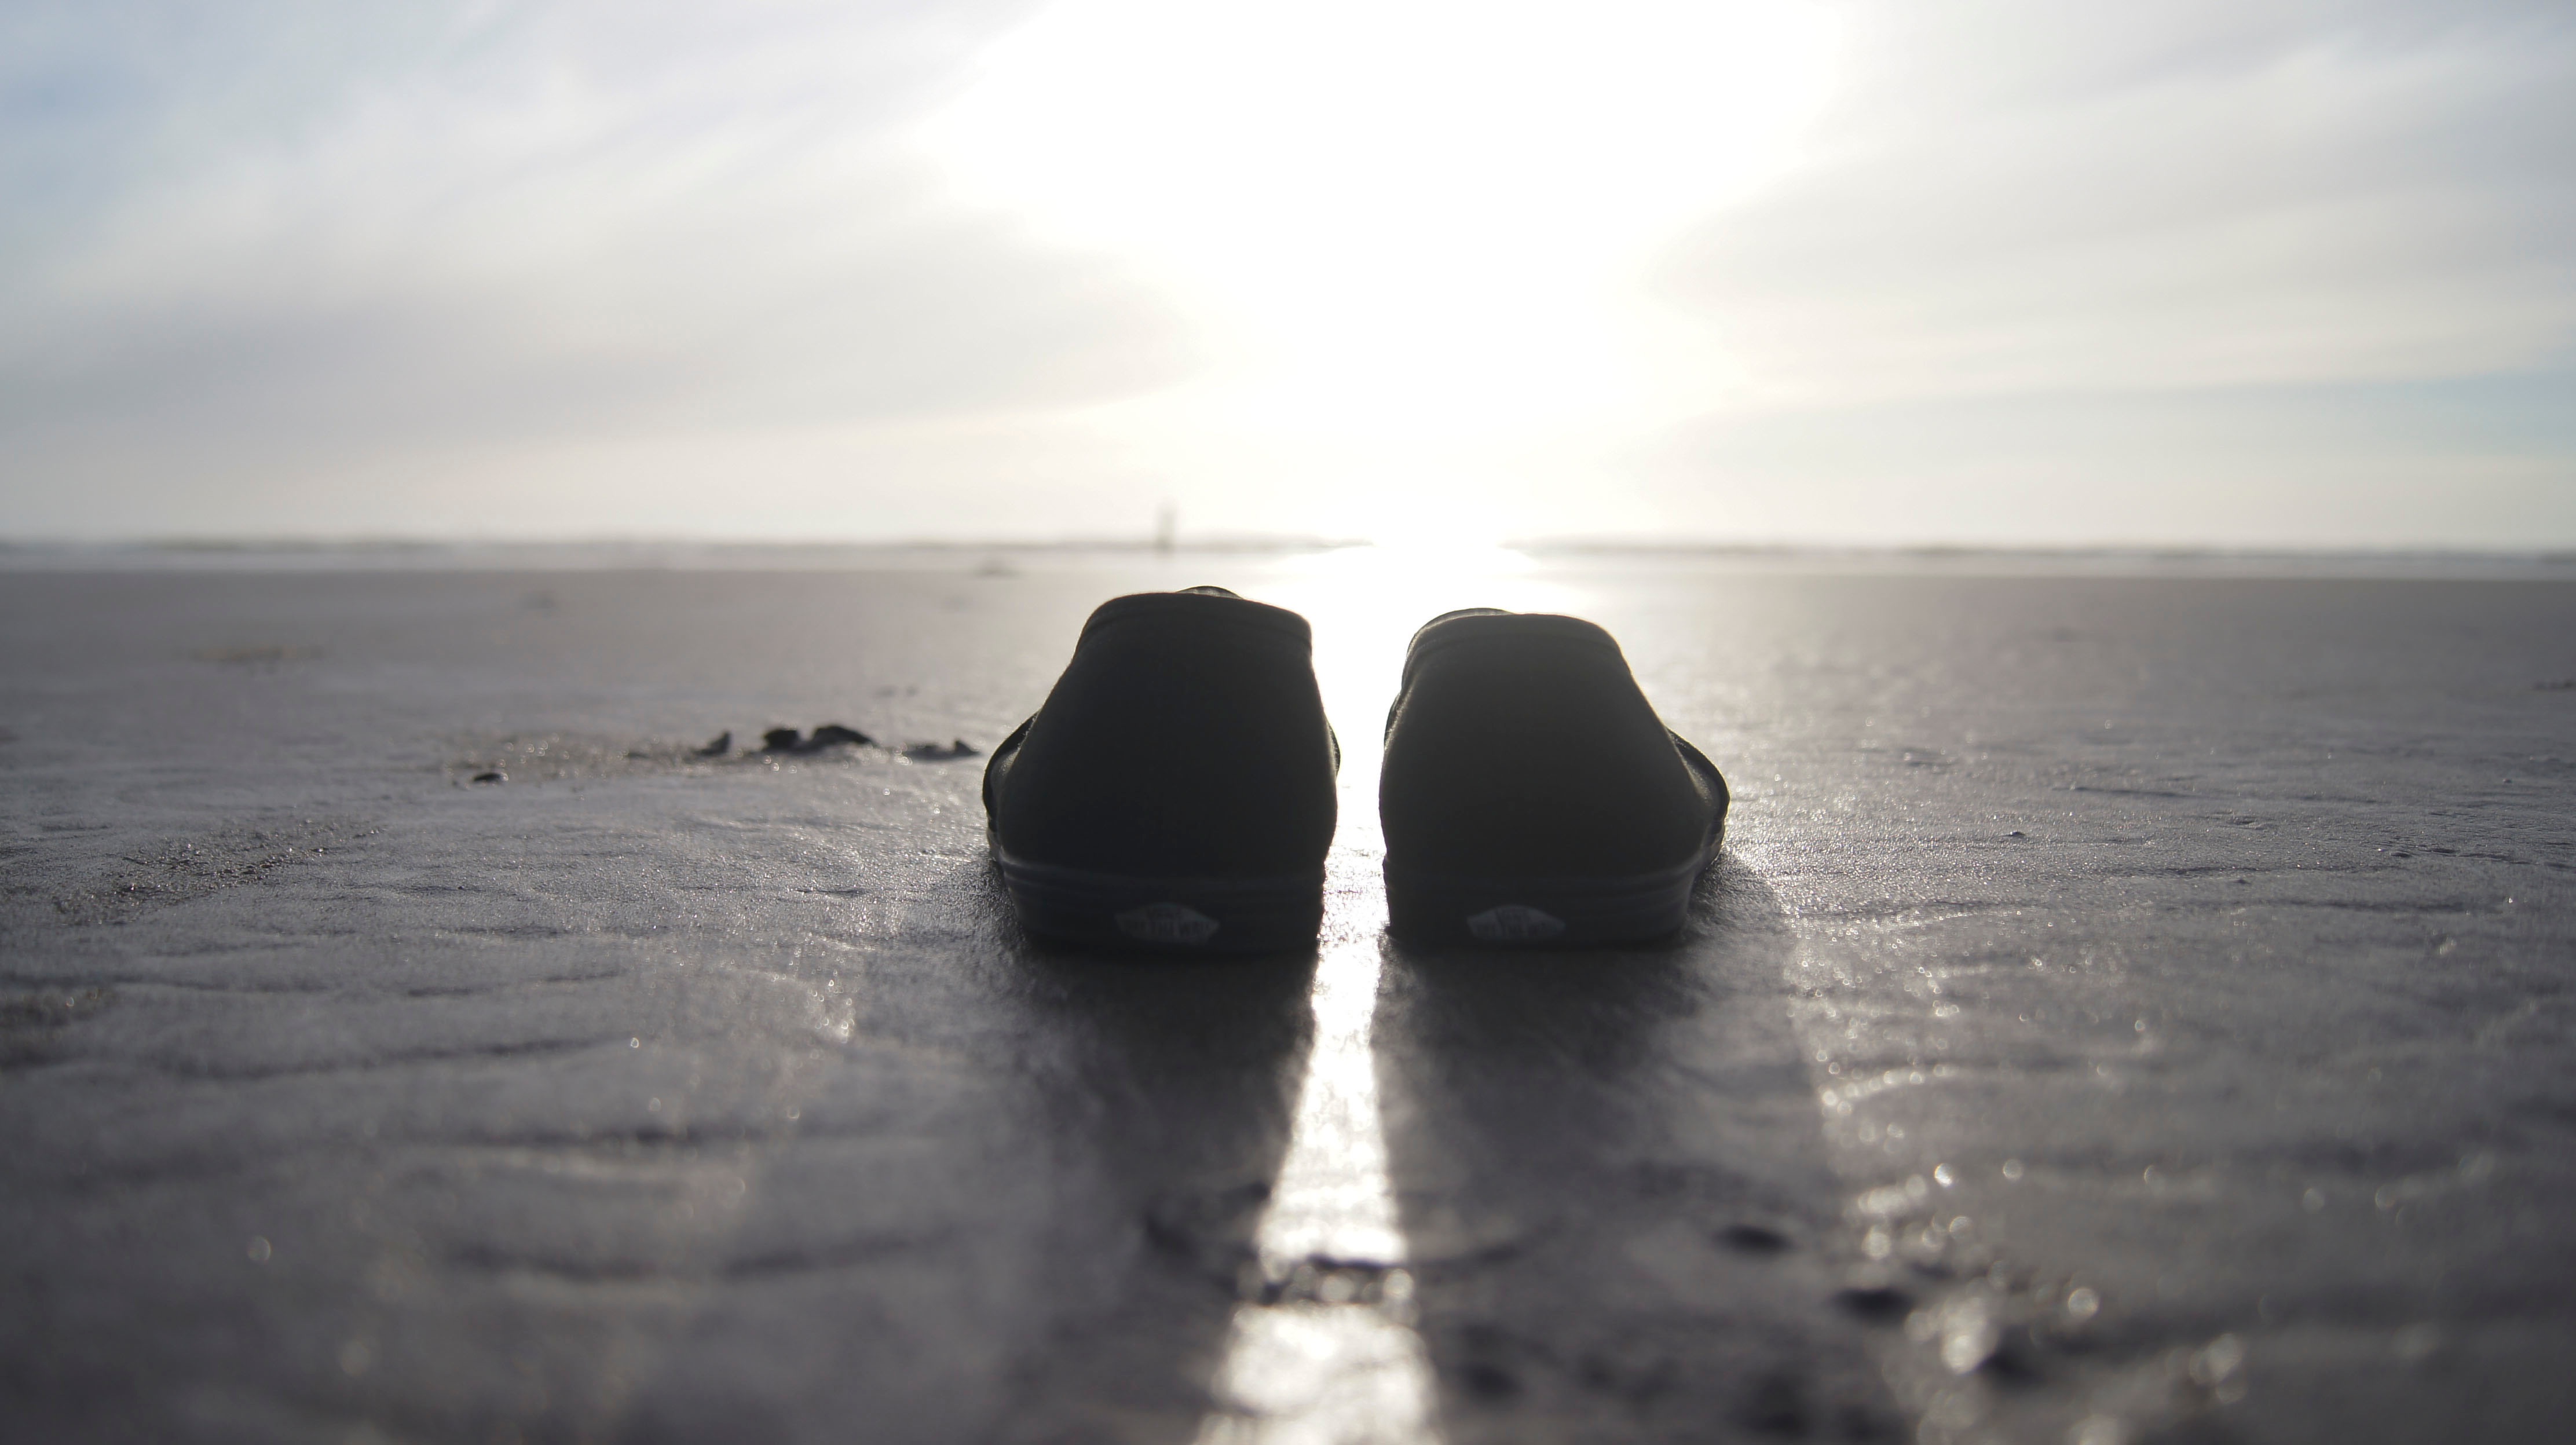
beach, sea, coast, sand, ocean, horizon, cloud, sun, sunset, sunlight, morning, shore, wave, reflection, body of water, wind wave